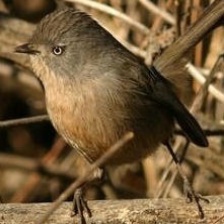
Species: WRENTIT
Scientific name: CHAMAEA FASCIATA